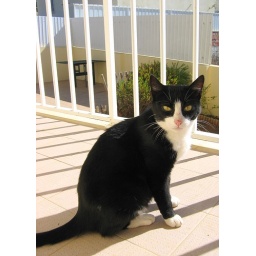
Nina - a sweet stray female cat we met in Ericeira.